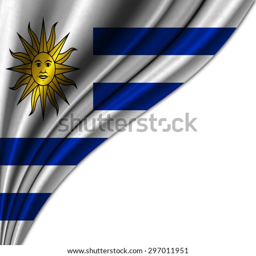
flag in silk , carefully folded to make room on a white background